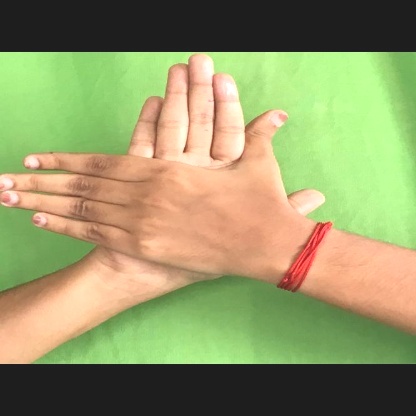
Mudra: Chakra